Hearst Tower (Manhattan)

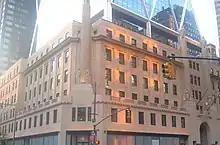
The Hearst Magazine Building was built as the base of a future tower.

The Hearst Magazine Building initially contained office space with ceilings. When the tower was built, the original building's office space was demolished and replaced by a atrium, which Norman Foster intended would be used as a communal space. The atrium has a volume of and includes a lobby covering . The lobby, accessed by escalators from the Eighth Avenue entrance, is on the third story of the original building. The escalators run diagonally through a waterfall called "Icefall", which measures across. The waterfall is complemented by "Riverlines," a fresco by Richard Long. The atrium has two mezzanines; one contains a 380-seat cafeteria, and the other houses an exhibition area. The cafeteria, Cafe 57, is used by Hearst employees and visitors. The north side of the atrium has a screening room. Two storefronts are at ground level under the atrium: an anchor space with about , and another space with about .